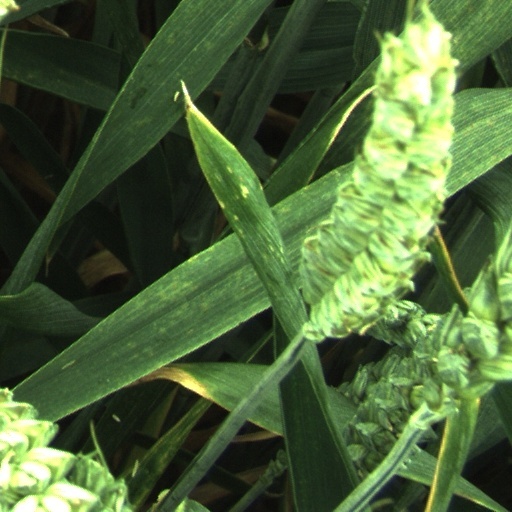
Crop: wheat